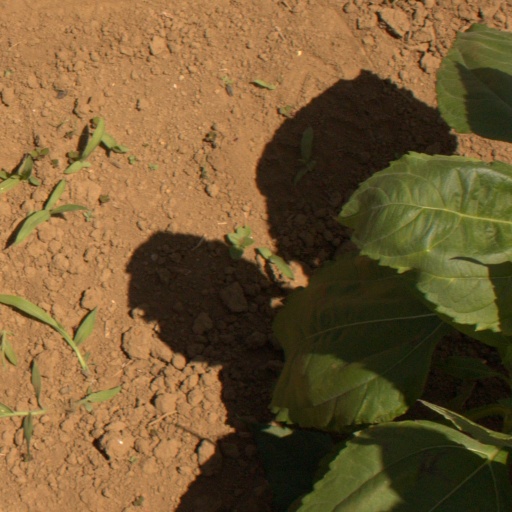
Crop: Jerusalem artichoke